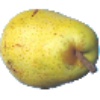
Label: pear_monster